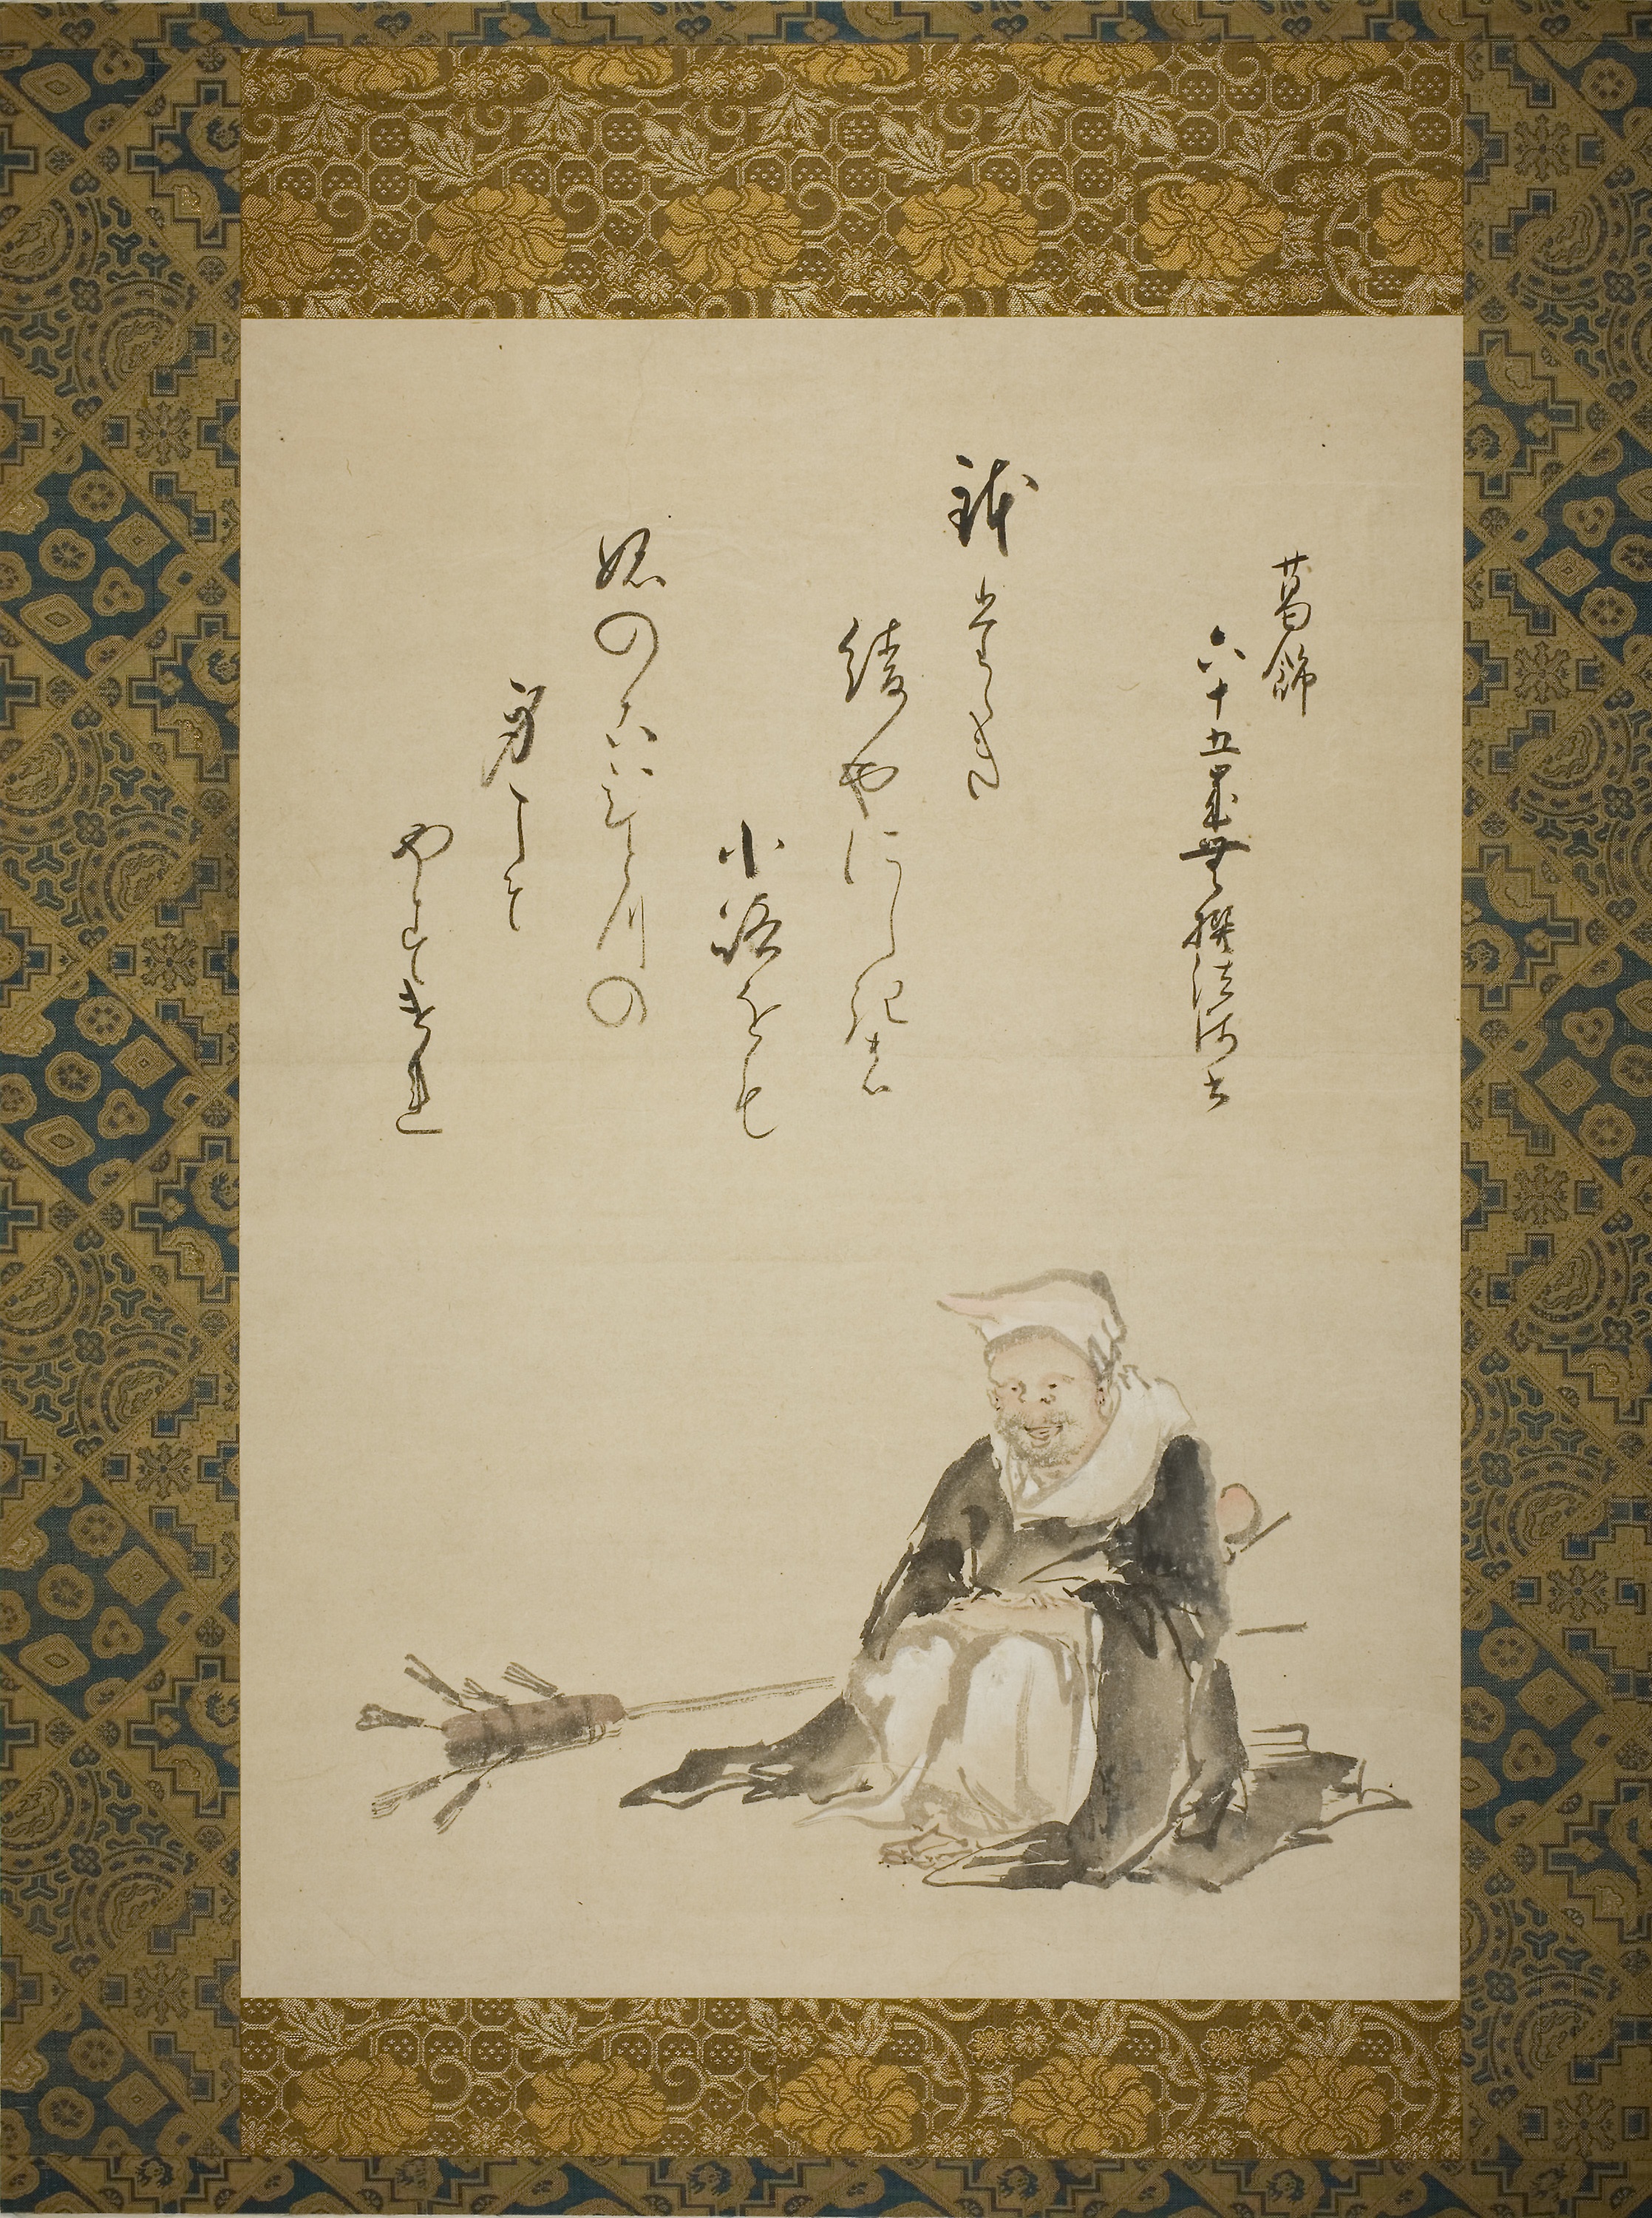
text, art, painting, plant, paper, illustration